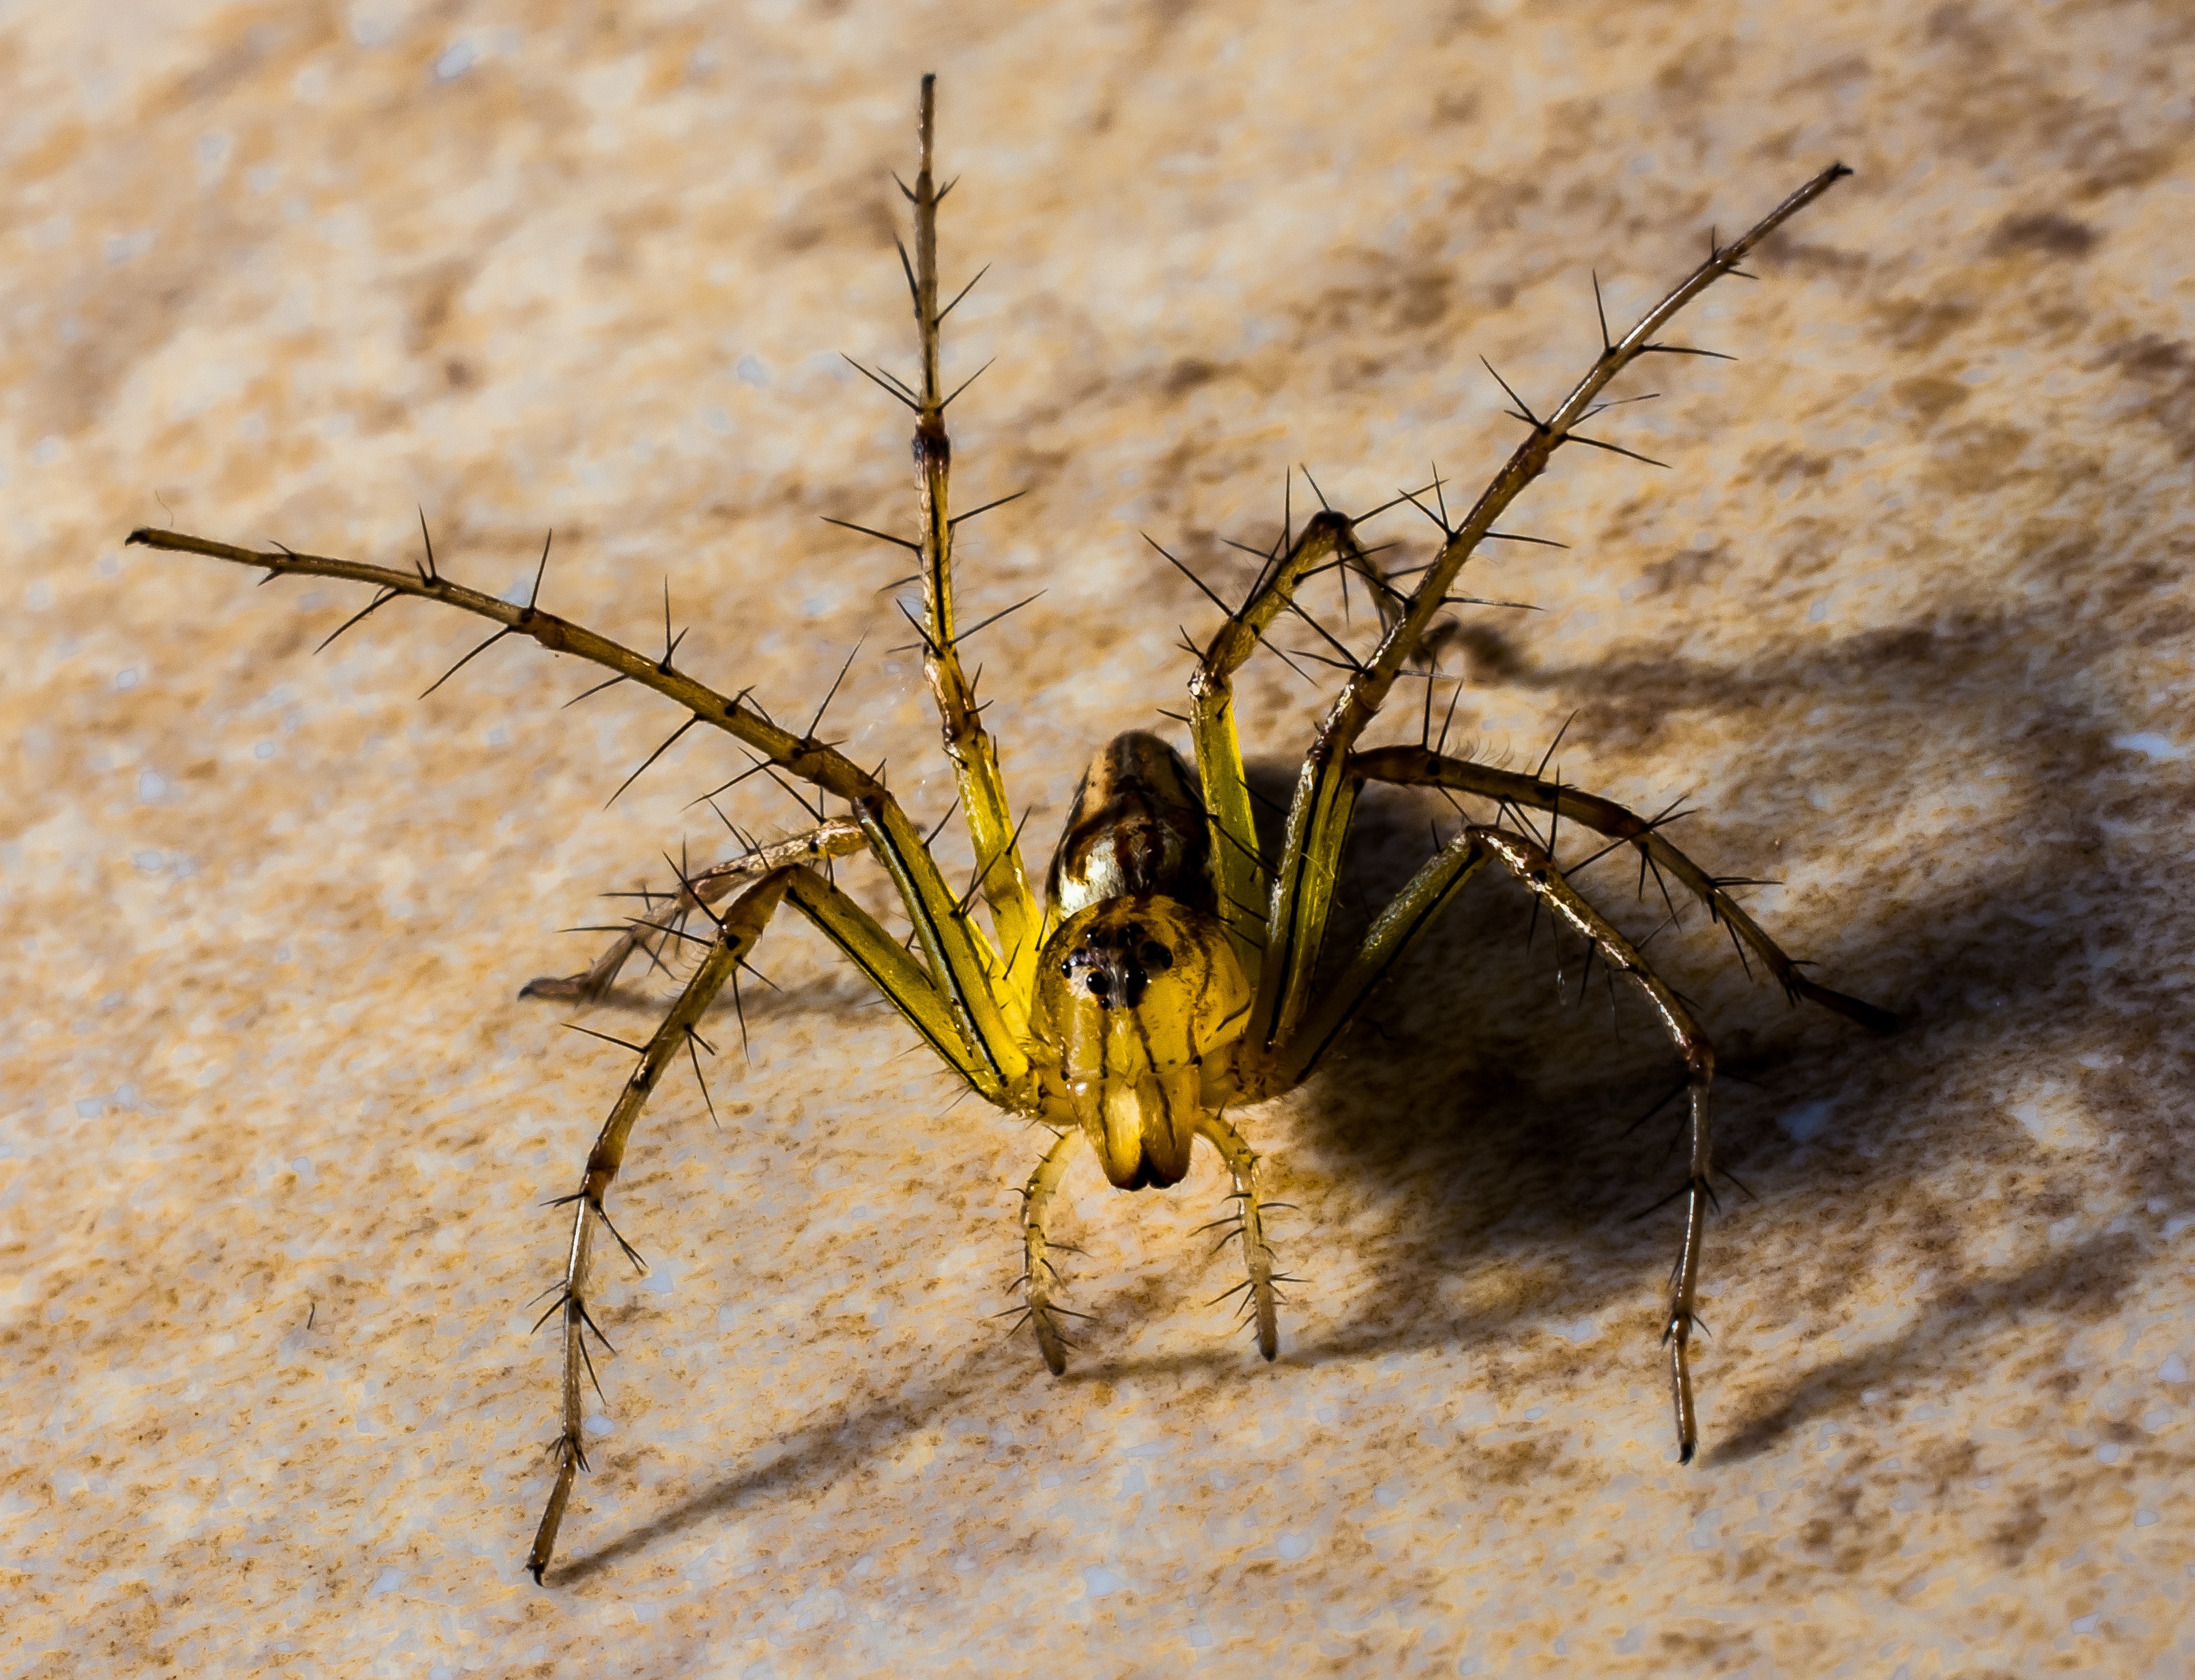
fly, wildlife, insect, close, fauna, invertebrate, close up, spider, wasp, pest, arachnids, macro photography, arthropod, small spider, membrane winged insect